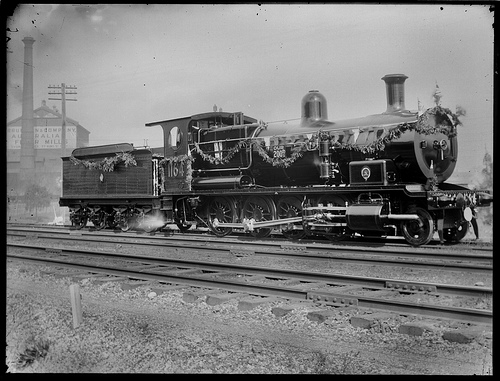
An old train riding on the train tracks.

An old fashioned train photographed in black and white.

This is an old photo of a train riding down tracks

a black train engine and one train car